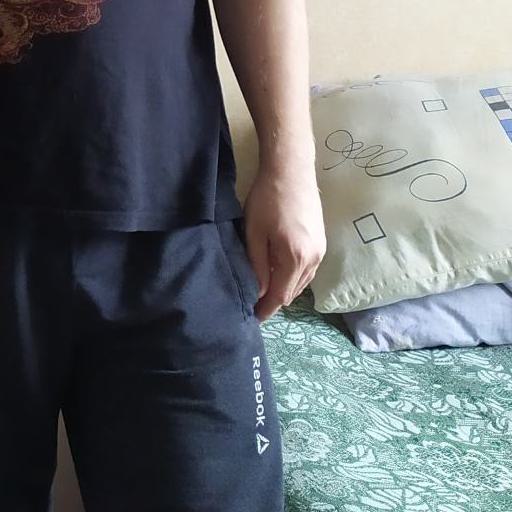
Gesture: no_gesture